Manor House Gardens

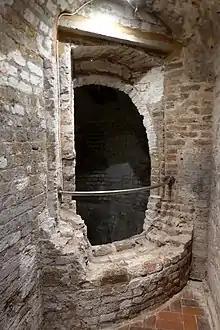
The ice well at Manor House Gardens

The house and gardens remained within the Baring family until 1898 when Sir Thomas Baring, 1st Earl of Northbrook sold the Manor House and estate to the London County Council for £8,835 (almost a million pounds as of 2015). The council noted that the property and grounds were in a 'somewhat neglected condition' and began a restoration project.